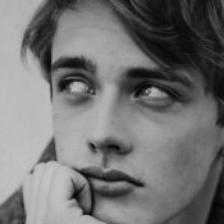
Label: faces